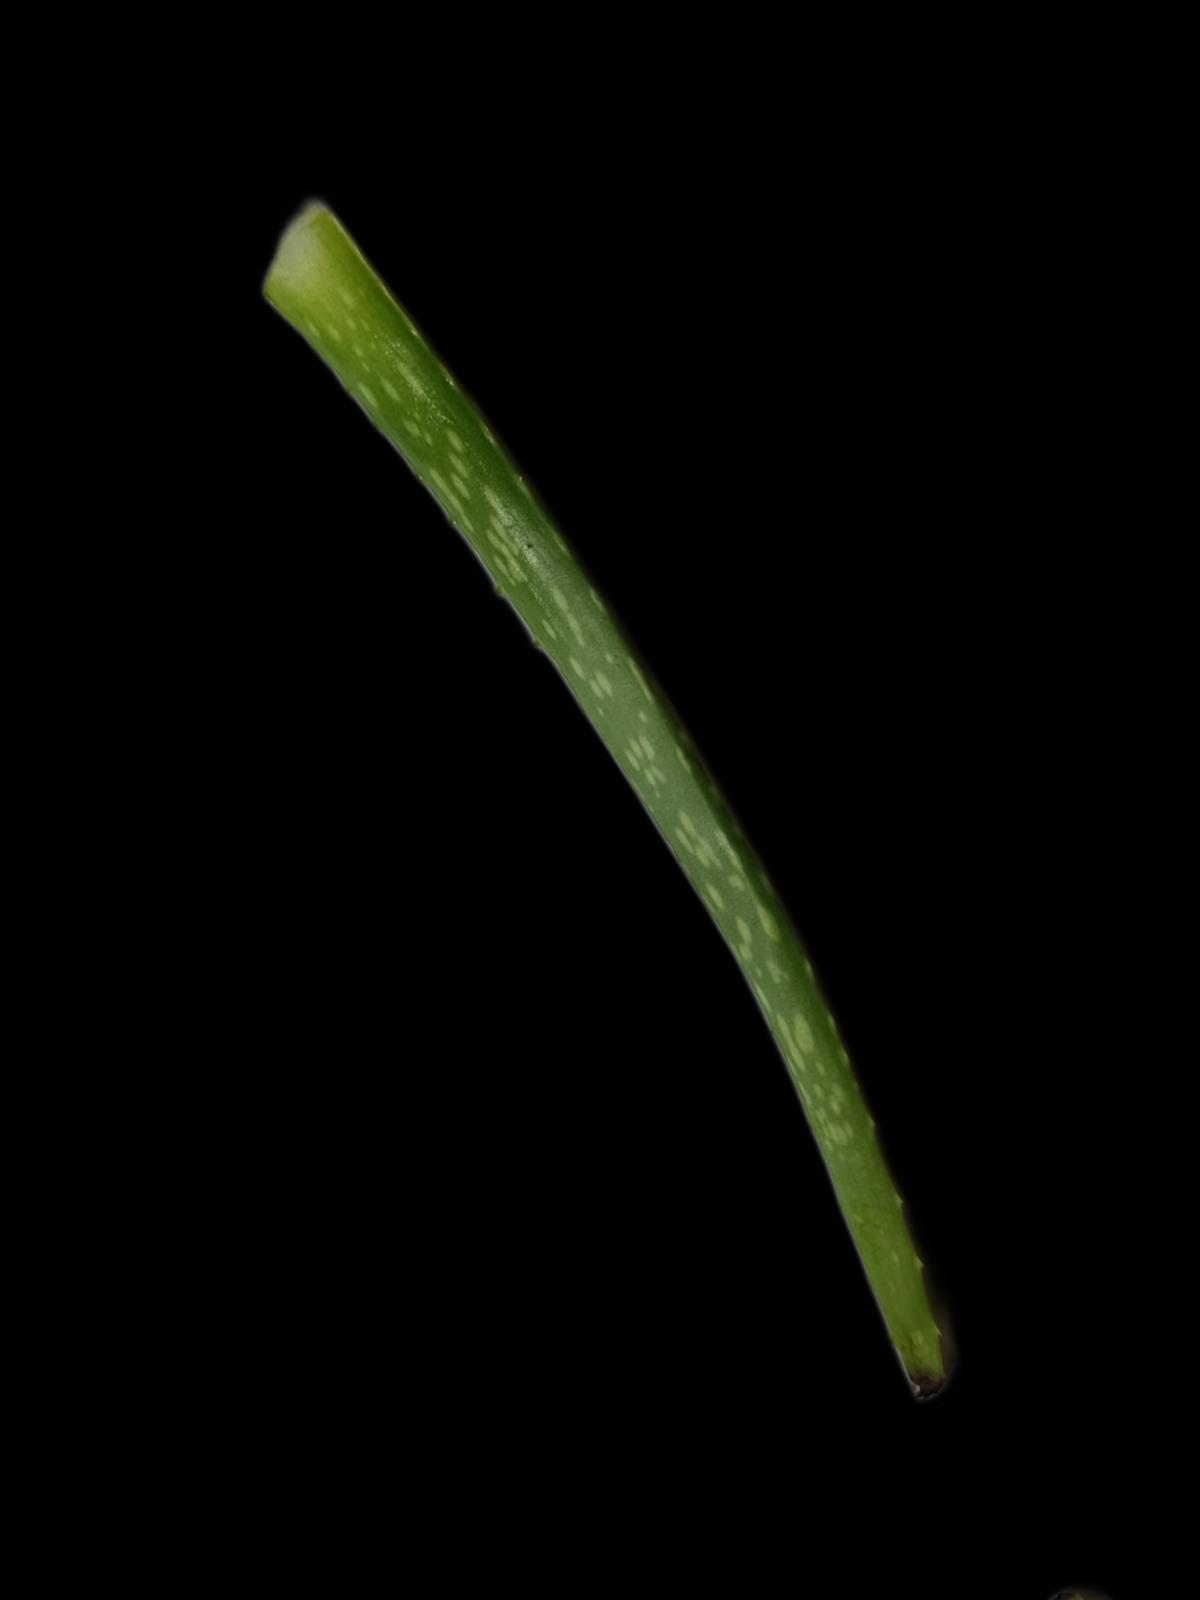
Plant: Aloe Vera